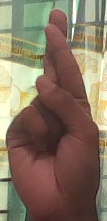
ASL sign: R